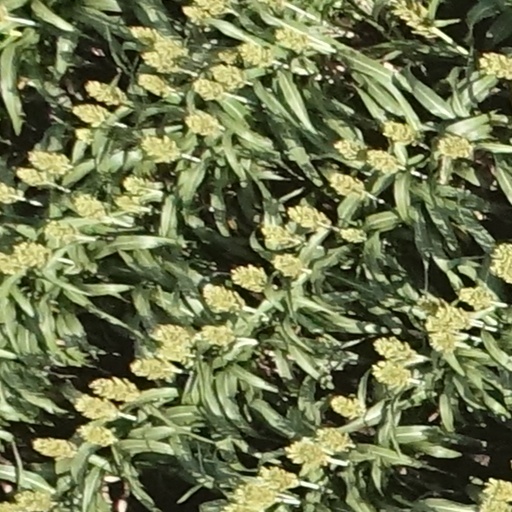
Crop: sorghum